Narva Bay

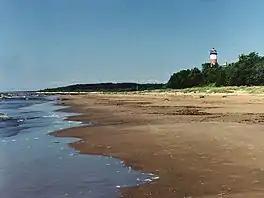
A lighthouse on the Estonian coast.

The Narva Bay (also the "Gulf of Narva" and the "Narva Estuary") is a bay in the southern part of the Gulf of Finland divided between Estonia and Russia.